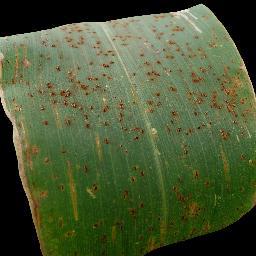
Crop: corn
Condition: (maize)_common_rust